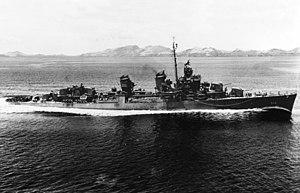
La bataille du Cap Saint-Georges est une bataille navale de la guerre dans le Pacifique pendant la Seconde Guerre mondiale, qui a eu lieu le 26 novembre 1943 entre la marine impériale japonaise et la marine américaine. Cet affrontement, qui s'insère dans le cadre de la bataille de Bougainville, a été le dernier engagement maritime de la campagne des îles Salomon et s'est déroulé entre le Cap Saint-Georges et Buka.